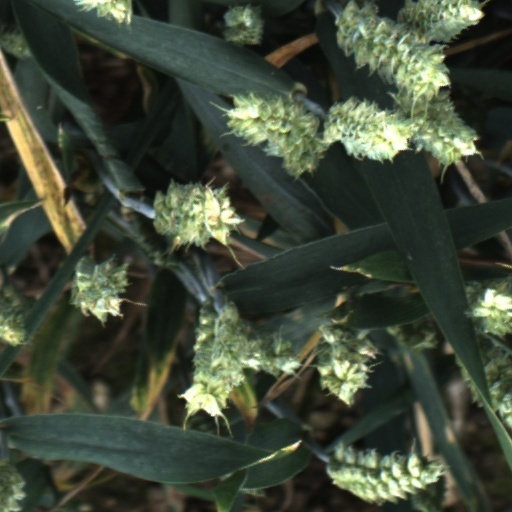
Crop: wheat